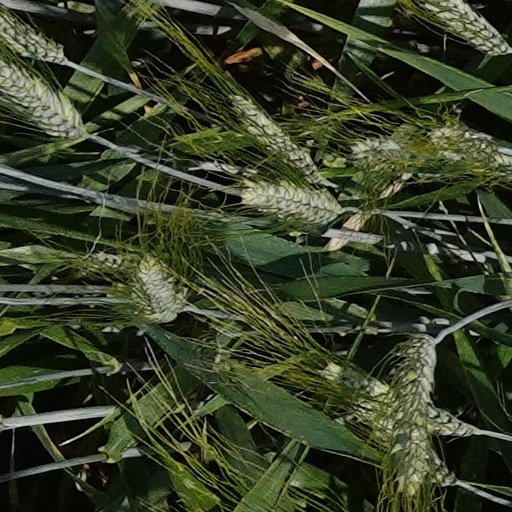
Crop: wheat